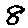
Label: 8